List of Moscow Kremlin towers

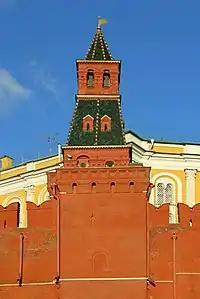
Oruzheynaya Tower

The Oruzheynaya Tower (translated as Armory Tower) was built in 1495. It was given its present name in the 19th century after the construction of the Armory. Before then, it was known as the "Konyushennaya Tower", a reference to the royal stables that stood behind it.